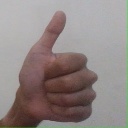
अक्षर: थ